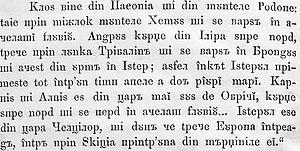
Ou est un graphème de l’alphabet latin qui est ou a été utilisée dans l’écriture de certaines langues algonquines. Cette lettre tient son origine dans une ligature facultative de l’écriture du grec et la lettre cyrillique dérivée de cette ligature grecque. Son usage moderne est obsolète en wendat. Elle fut utilisée de 1830 à 1860 dans l'alphabet roumain dit de transition.
Cet article traite de l’histoire de l’écriture du roumain, du système d’écriture actuel et de la valeur phonémique des lettres, ainsi que de l’orthographe roumaine.